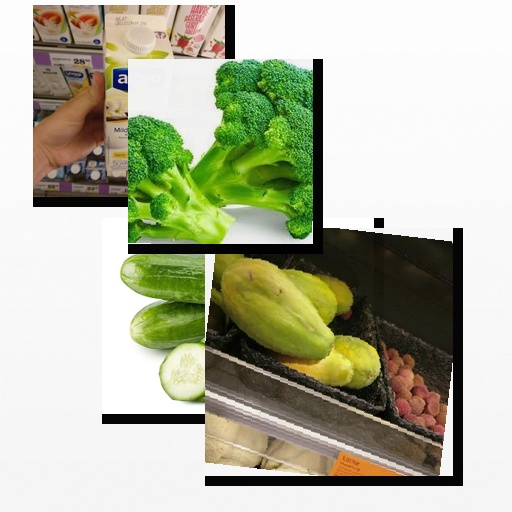
Food items: vanilla_soy_yogurt, cucumber, broccoli, papaya